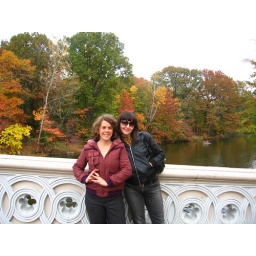
Standing on a dinky bridge in Central Park. Nice girl with dreads, from England, offered to take photo.